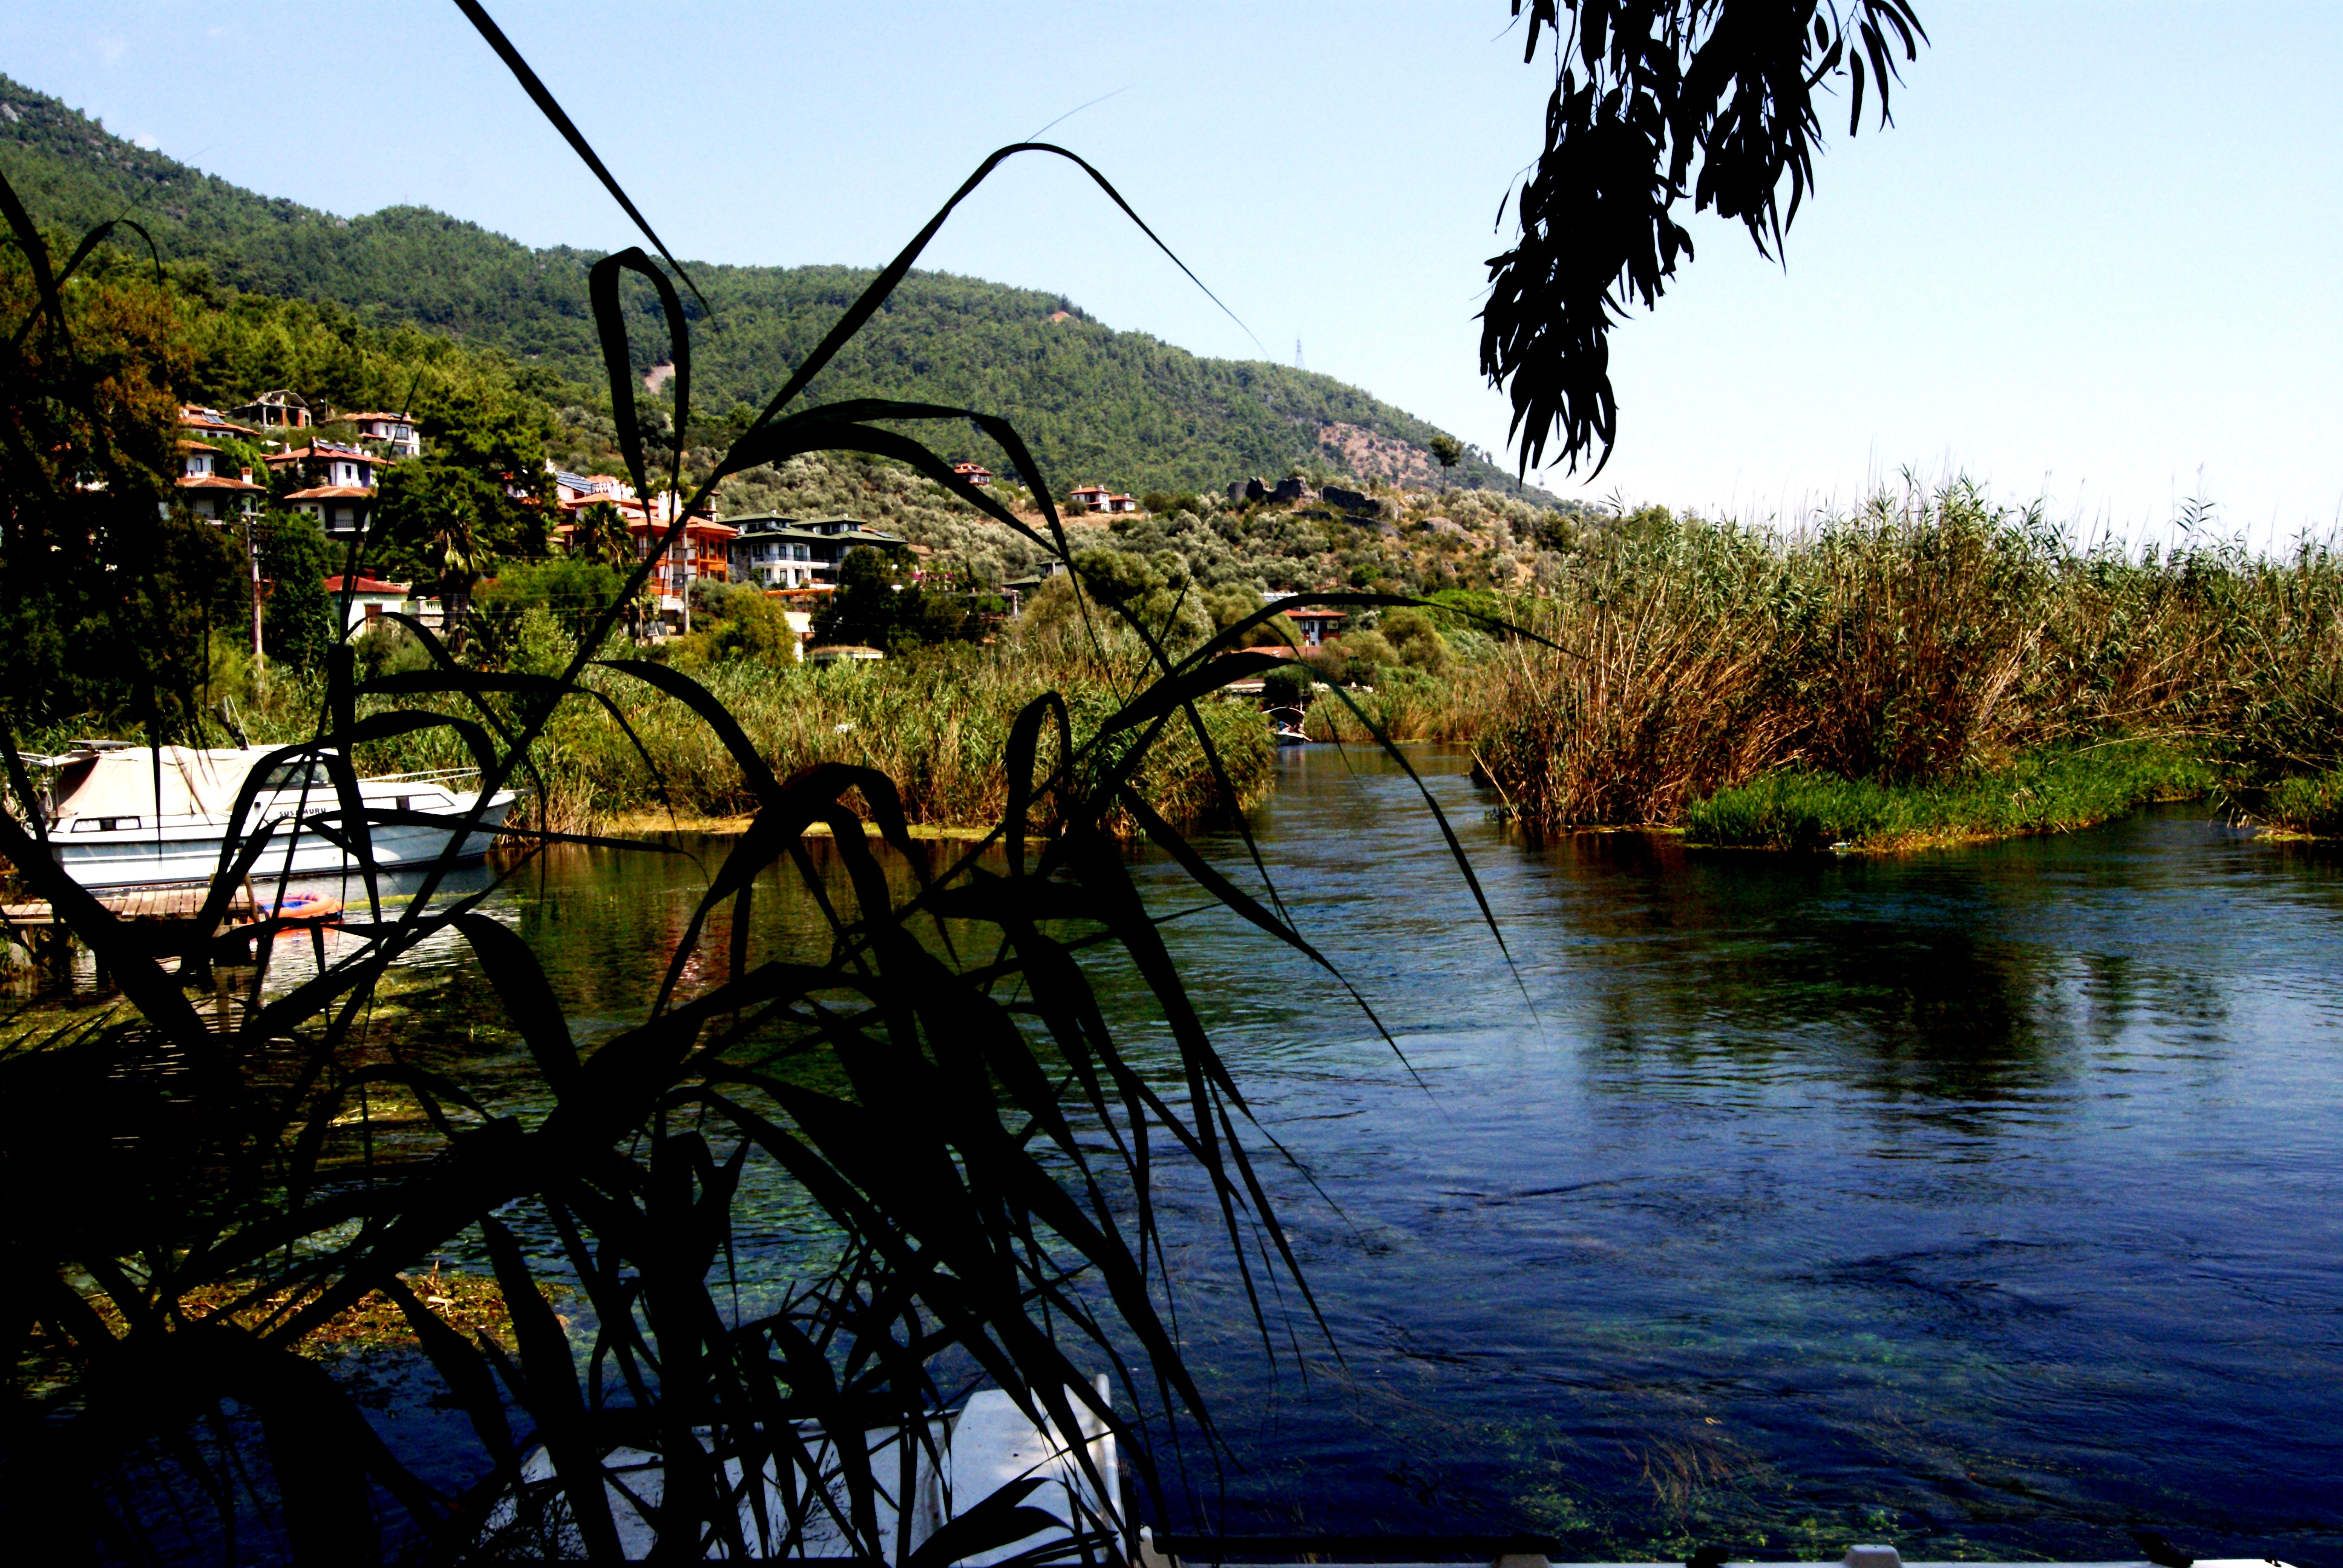
landscape, tree, water, nature, wilderness, flower, lake, river, pond, reflection, body of water